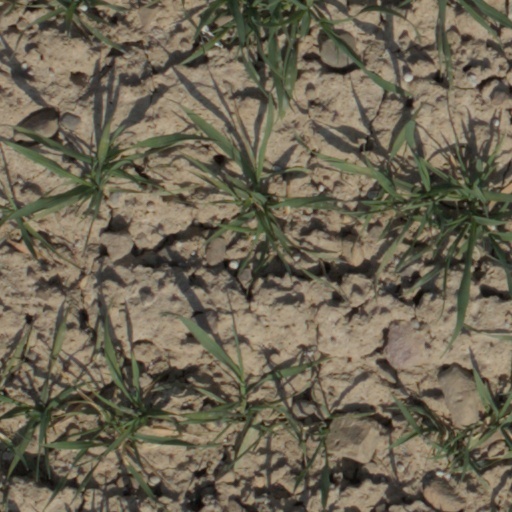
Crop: wheat